Richard Evelyn Byrd III

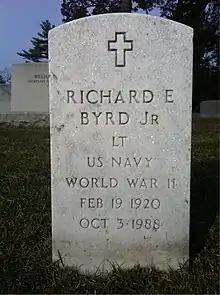
Gravestone at Arlington National Cemetery

Richard Evelyn Byrd III (February 19, 1920 – c. October 3, 1988), usually referred to as Richard E. Byrd Jr., was a United States naval officer, Antarctic explorer, and the son of Admiral Richard Evelyn Byrd.